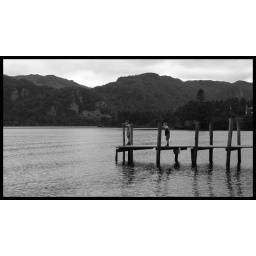
'He watched over the calm lake as the boat went by.'